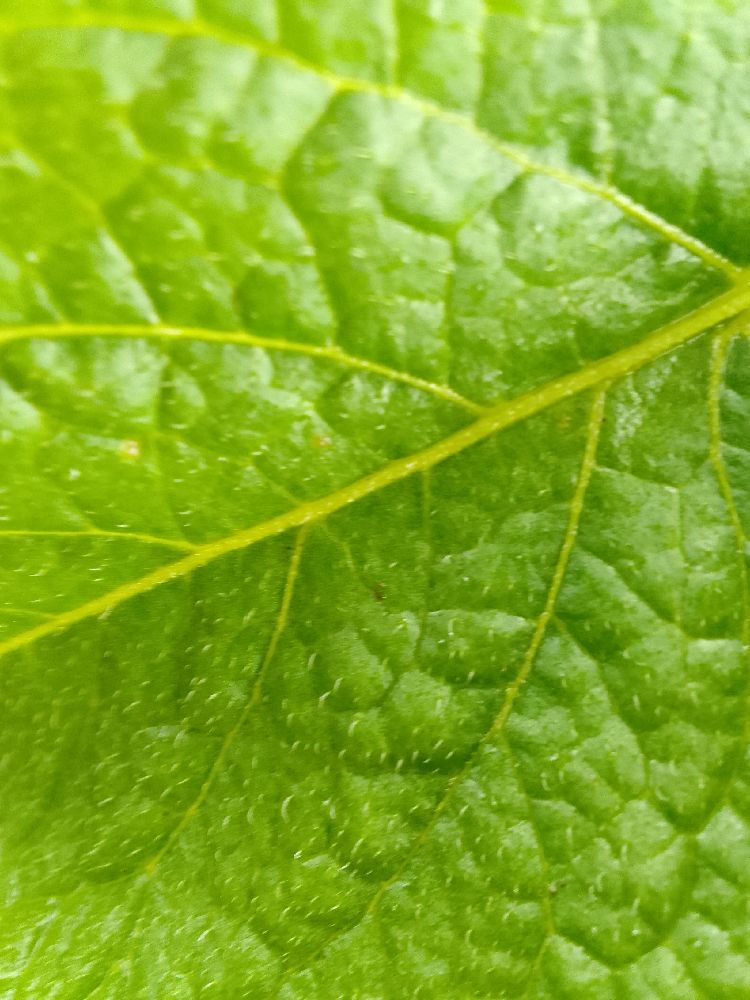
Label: Healthy